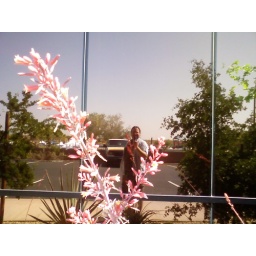
flowers around Aloha Courier's office